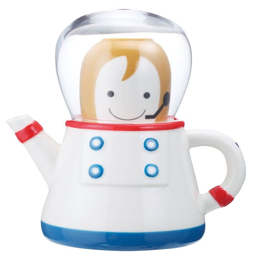
for the best cup of tea in the universe